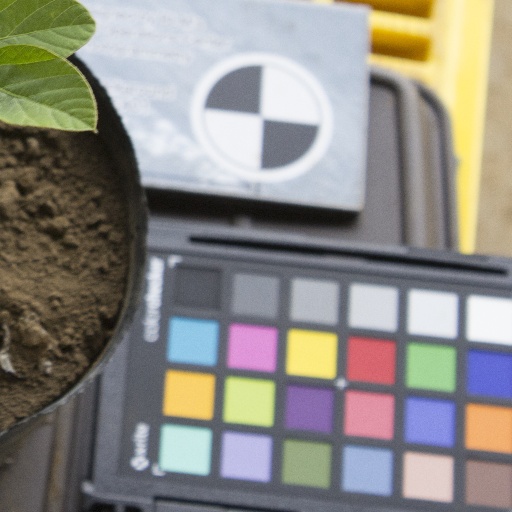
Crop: soybean